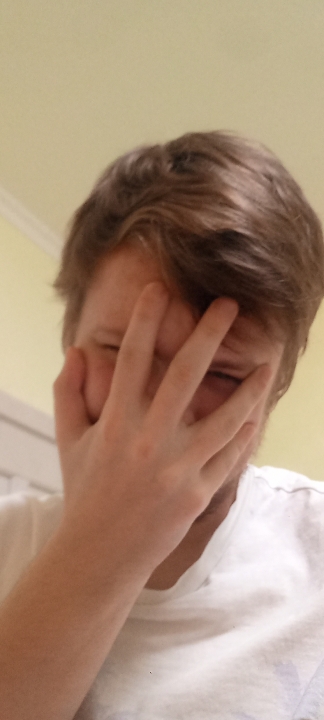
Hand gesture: no_gesture